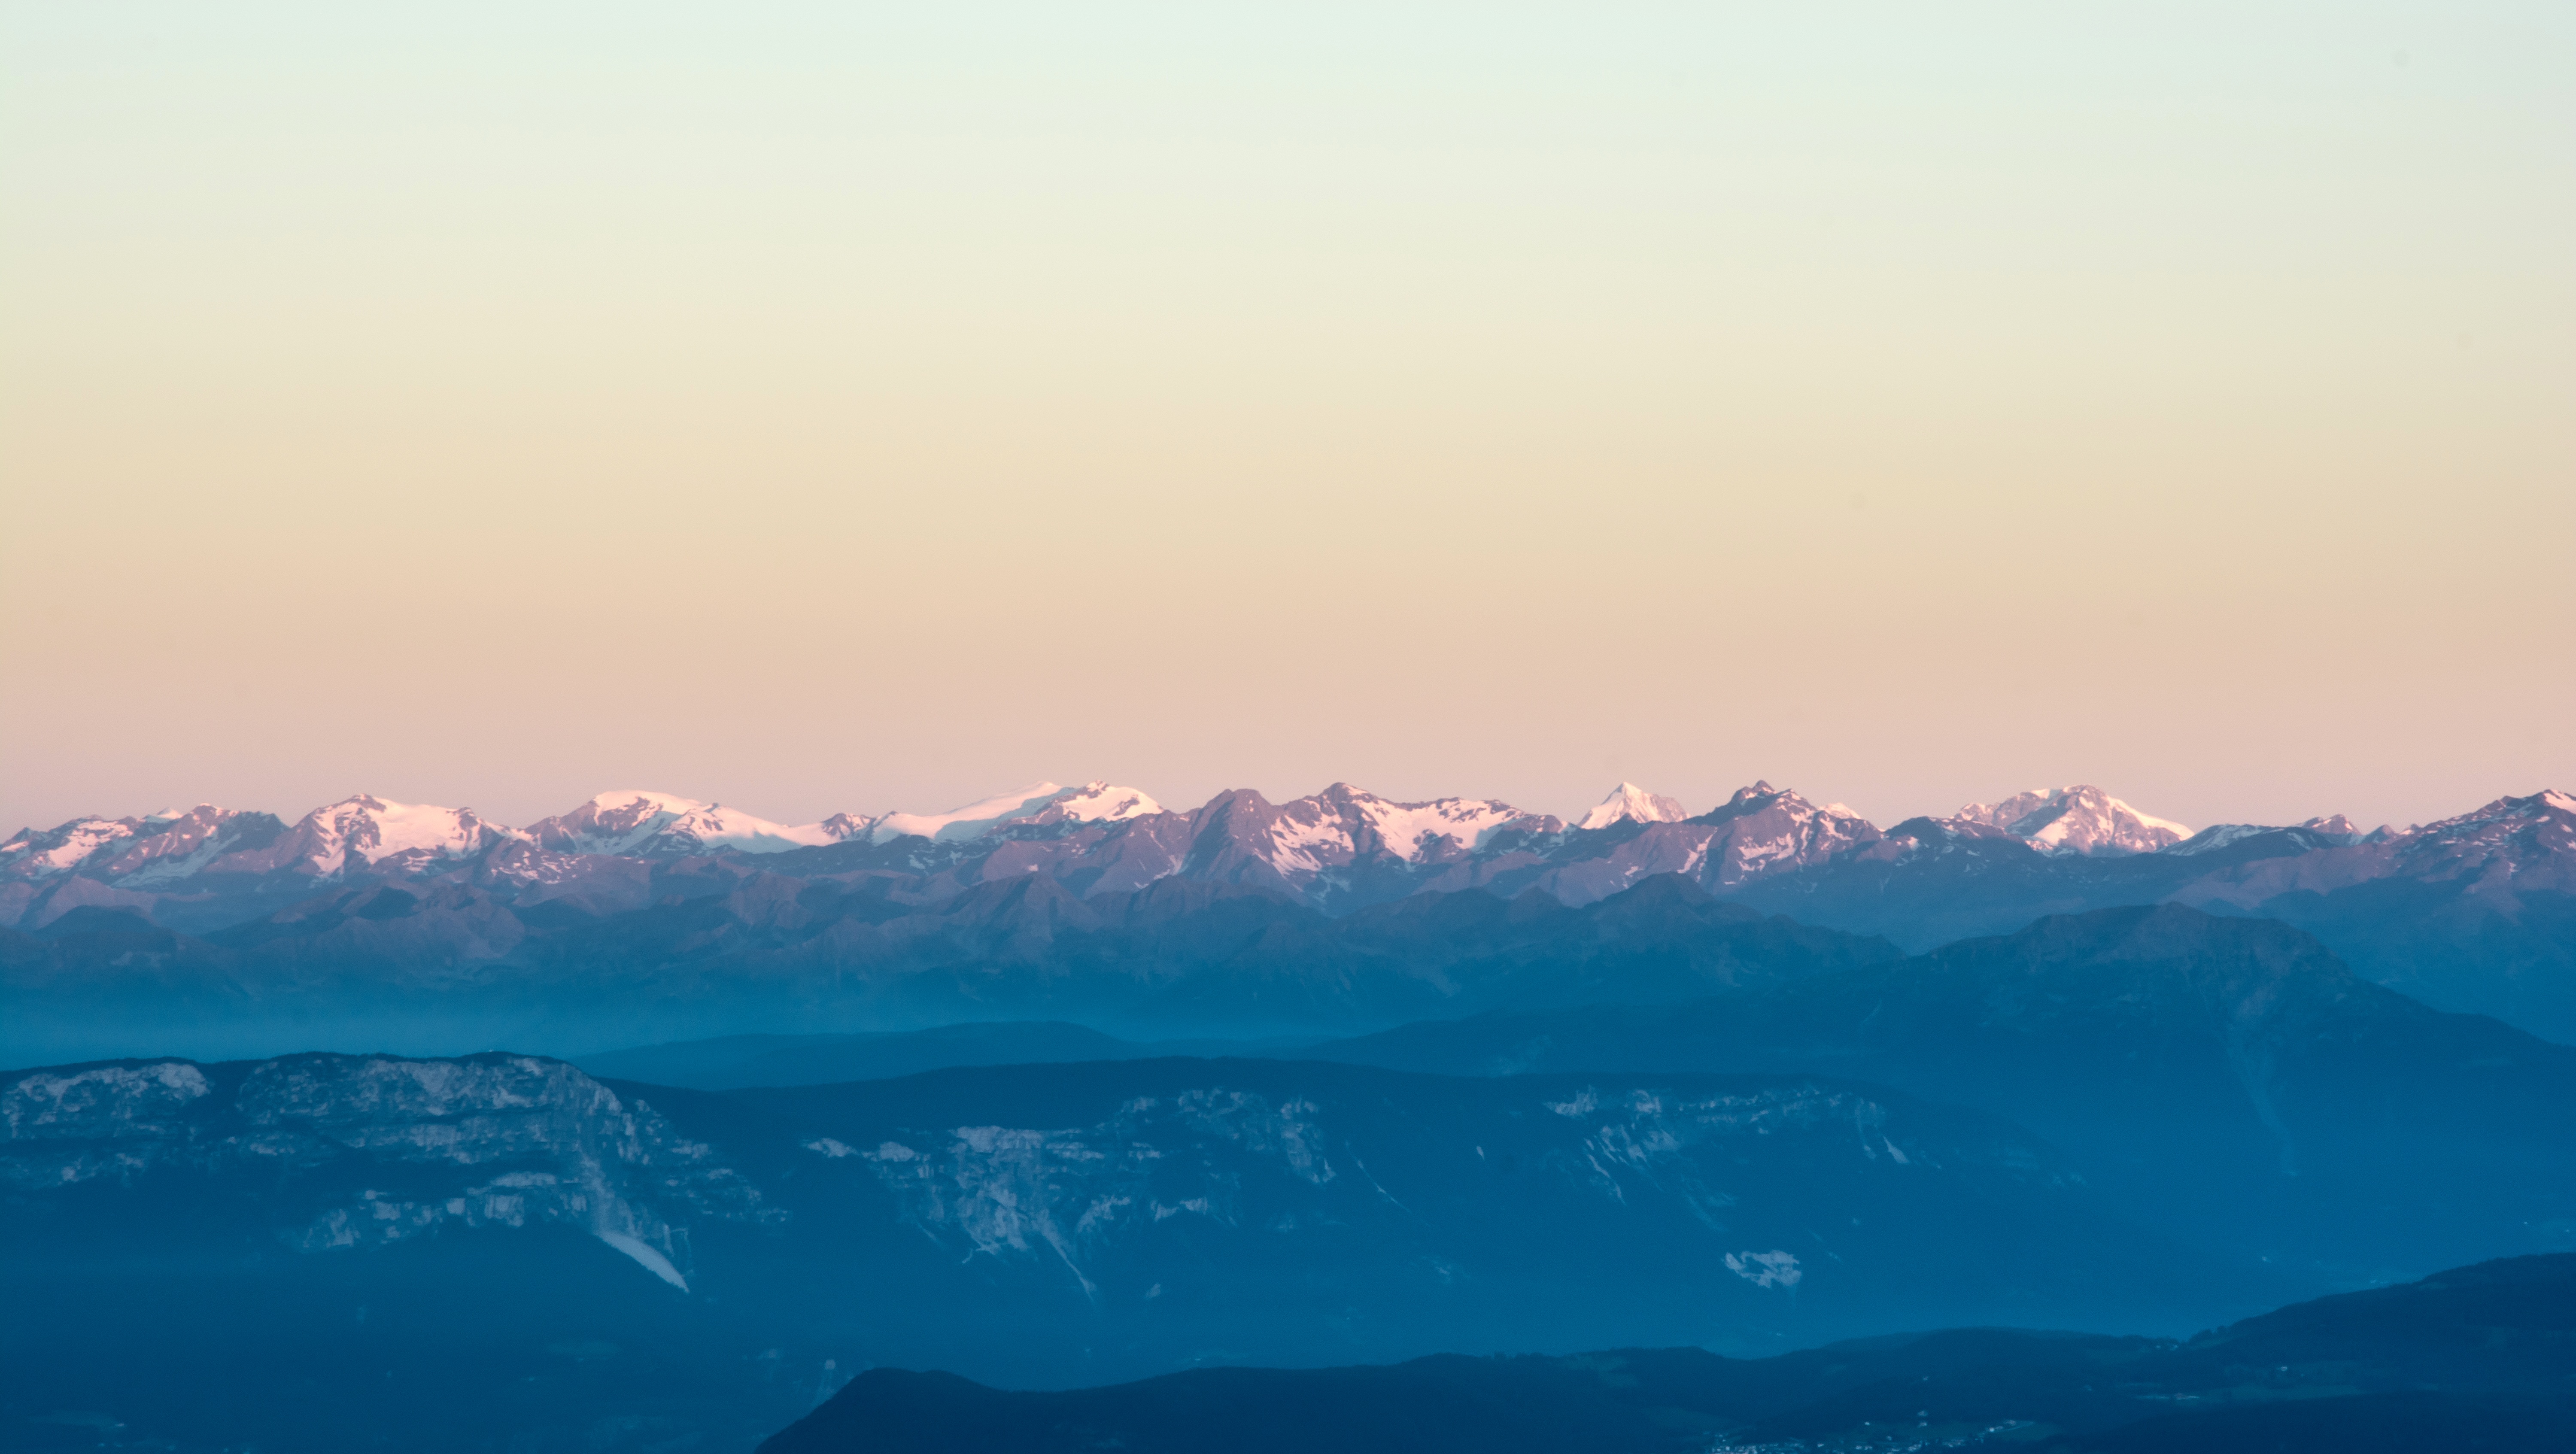
horizon, mountain, sunrise, sunset, mist, sunlight, morning, hill, dawn, mountain range, dusk, plateau, landform, geographical feature, atmospheric phenomenon, mountainous landforms